St Mary Star of the Sea (Peppermint Grove, Western Australia)

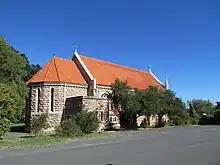
Side view of the church

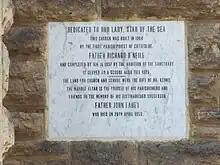
Plaque

The church building was built in 1904 on land donated by Dr Daniel Kenny (1860-1915). It was designed by Australian architect Michael Cavanagh (1860–1941) in the Gothic Revival style. The wrought iron fence and entrance gate, also designed by Michael Cavanagh, were added in 1937. It is made of local freestone and tiles from Marseille in France. It cost nearly £2,000 to build.